Unimog 405

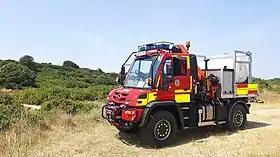
Unimog-405-based fire engine (UGE)

The Unimog 405 is a vehicle of the Unimog-series by Mercedes-Benz, made by Daimler Truck Holding AG. Developed in the 1990s, the Unimog 405 has been in production since 2000. Originally, DaimlerChrysler produced the Unimog at Gaggenau; in 2002, production was moved to Wörth am Rhein. The Unimog 405 is the implement carrier version of the Unimog and the successor to most previous Unimogs. Although retaining many characteristics typical of the Unimog, the 405's axle and chassis design concept with control arms instead of torque tubes marks a "paradigmatic change" in Unimog design.